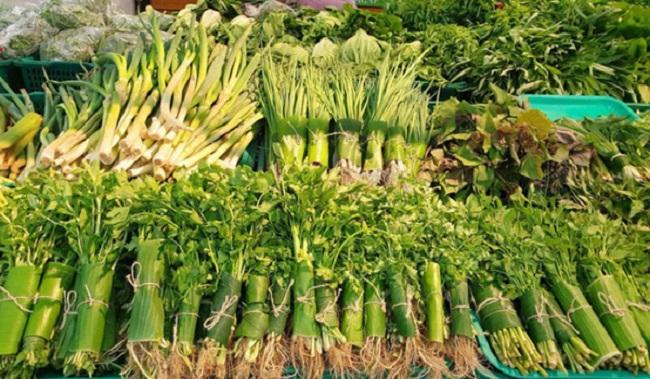
đây là bức ảnh chụp ở một quầy hàng bán rau